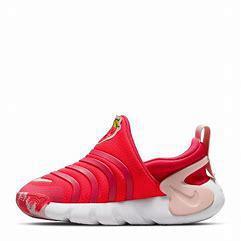
Brand: Nike
Model: Dynamo Go